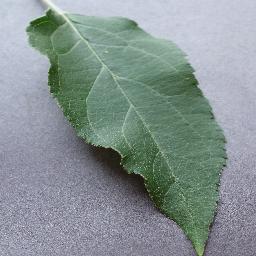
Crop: apple
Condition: healthy